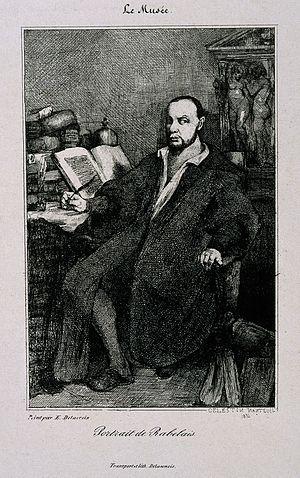
Célestin François Nanteuil-Lebœuf, dit Célestin Nanteuil, né le 11 juillet 1813 à Rome et mort le 6 septembre 1873 à Bourron-Marlotte, est un peintre, graveur et illustrateur français lié au mouvement romantique.